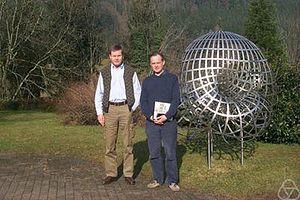
Martin J. Taylor (à droite) avec Jürgen Ritter, à Oberwolfach en 2002
Sir Martin John Taylor est un mathématicien britannique.